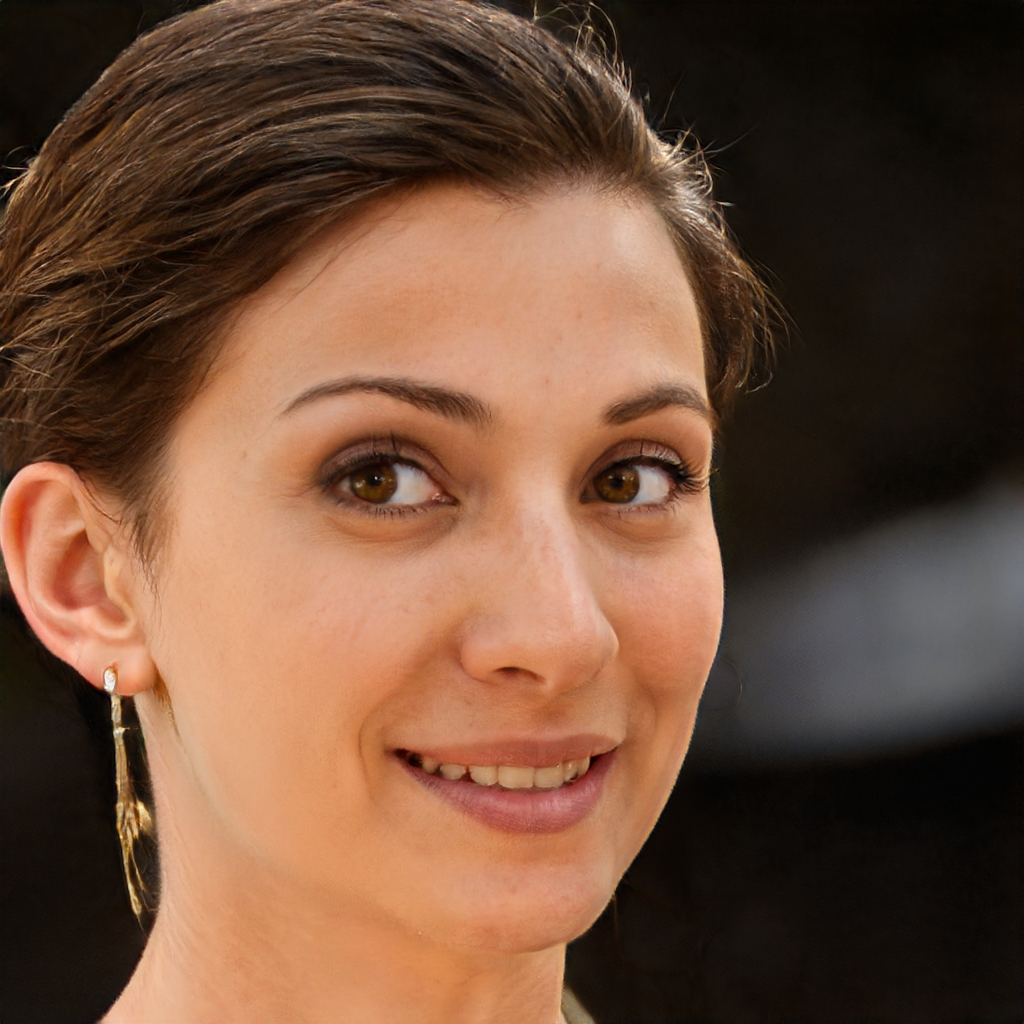
Label: Colored